Department stores by country

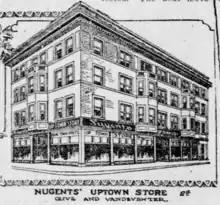
Nugents "Uptown" branch, opened in 1913, the first suburban branch of a U.S. downtown department store

Hypermarkets include Walmart Mexico and Central America, and those of the main supermarket chains (which often anchor neighborhood shopping centers, sometimes along with multiplex cinemas): Soriana, Chedraui, Comercial Mexicana, and in northwestern Mexico, Calimax. Membership-based superstores include Bodega Aurrerá, Sam's Club and Costco.